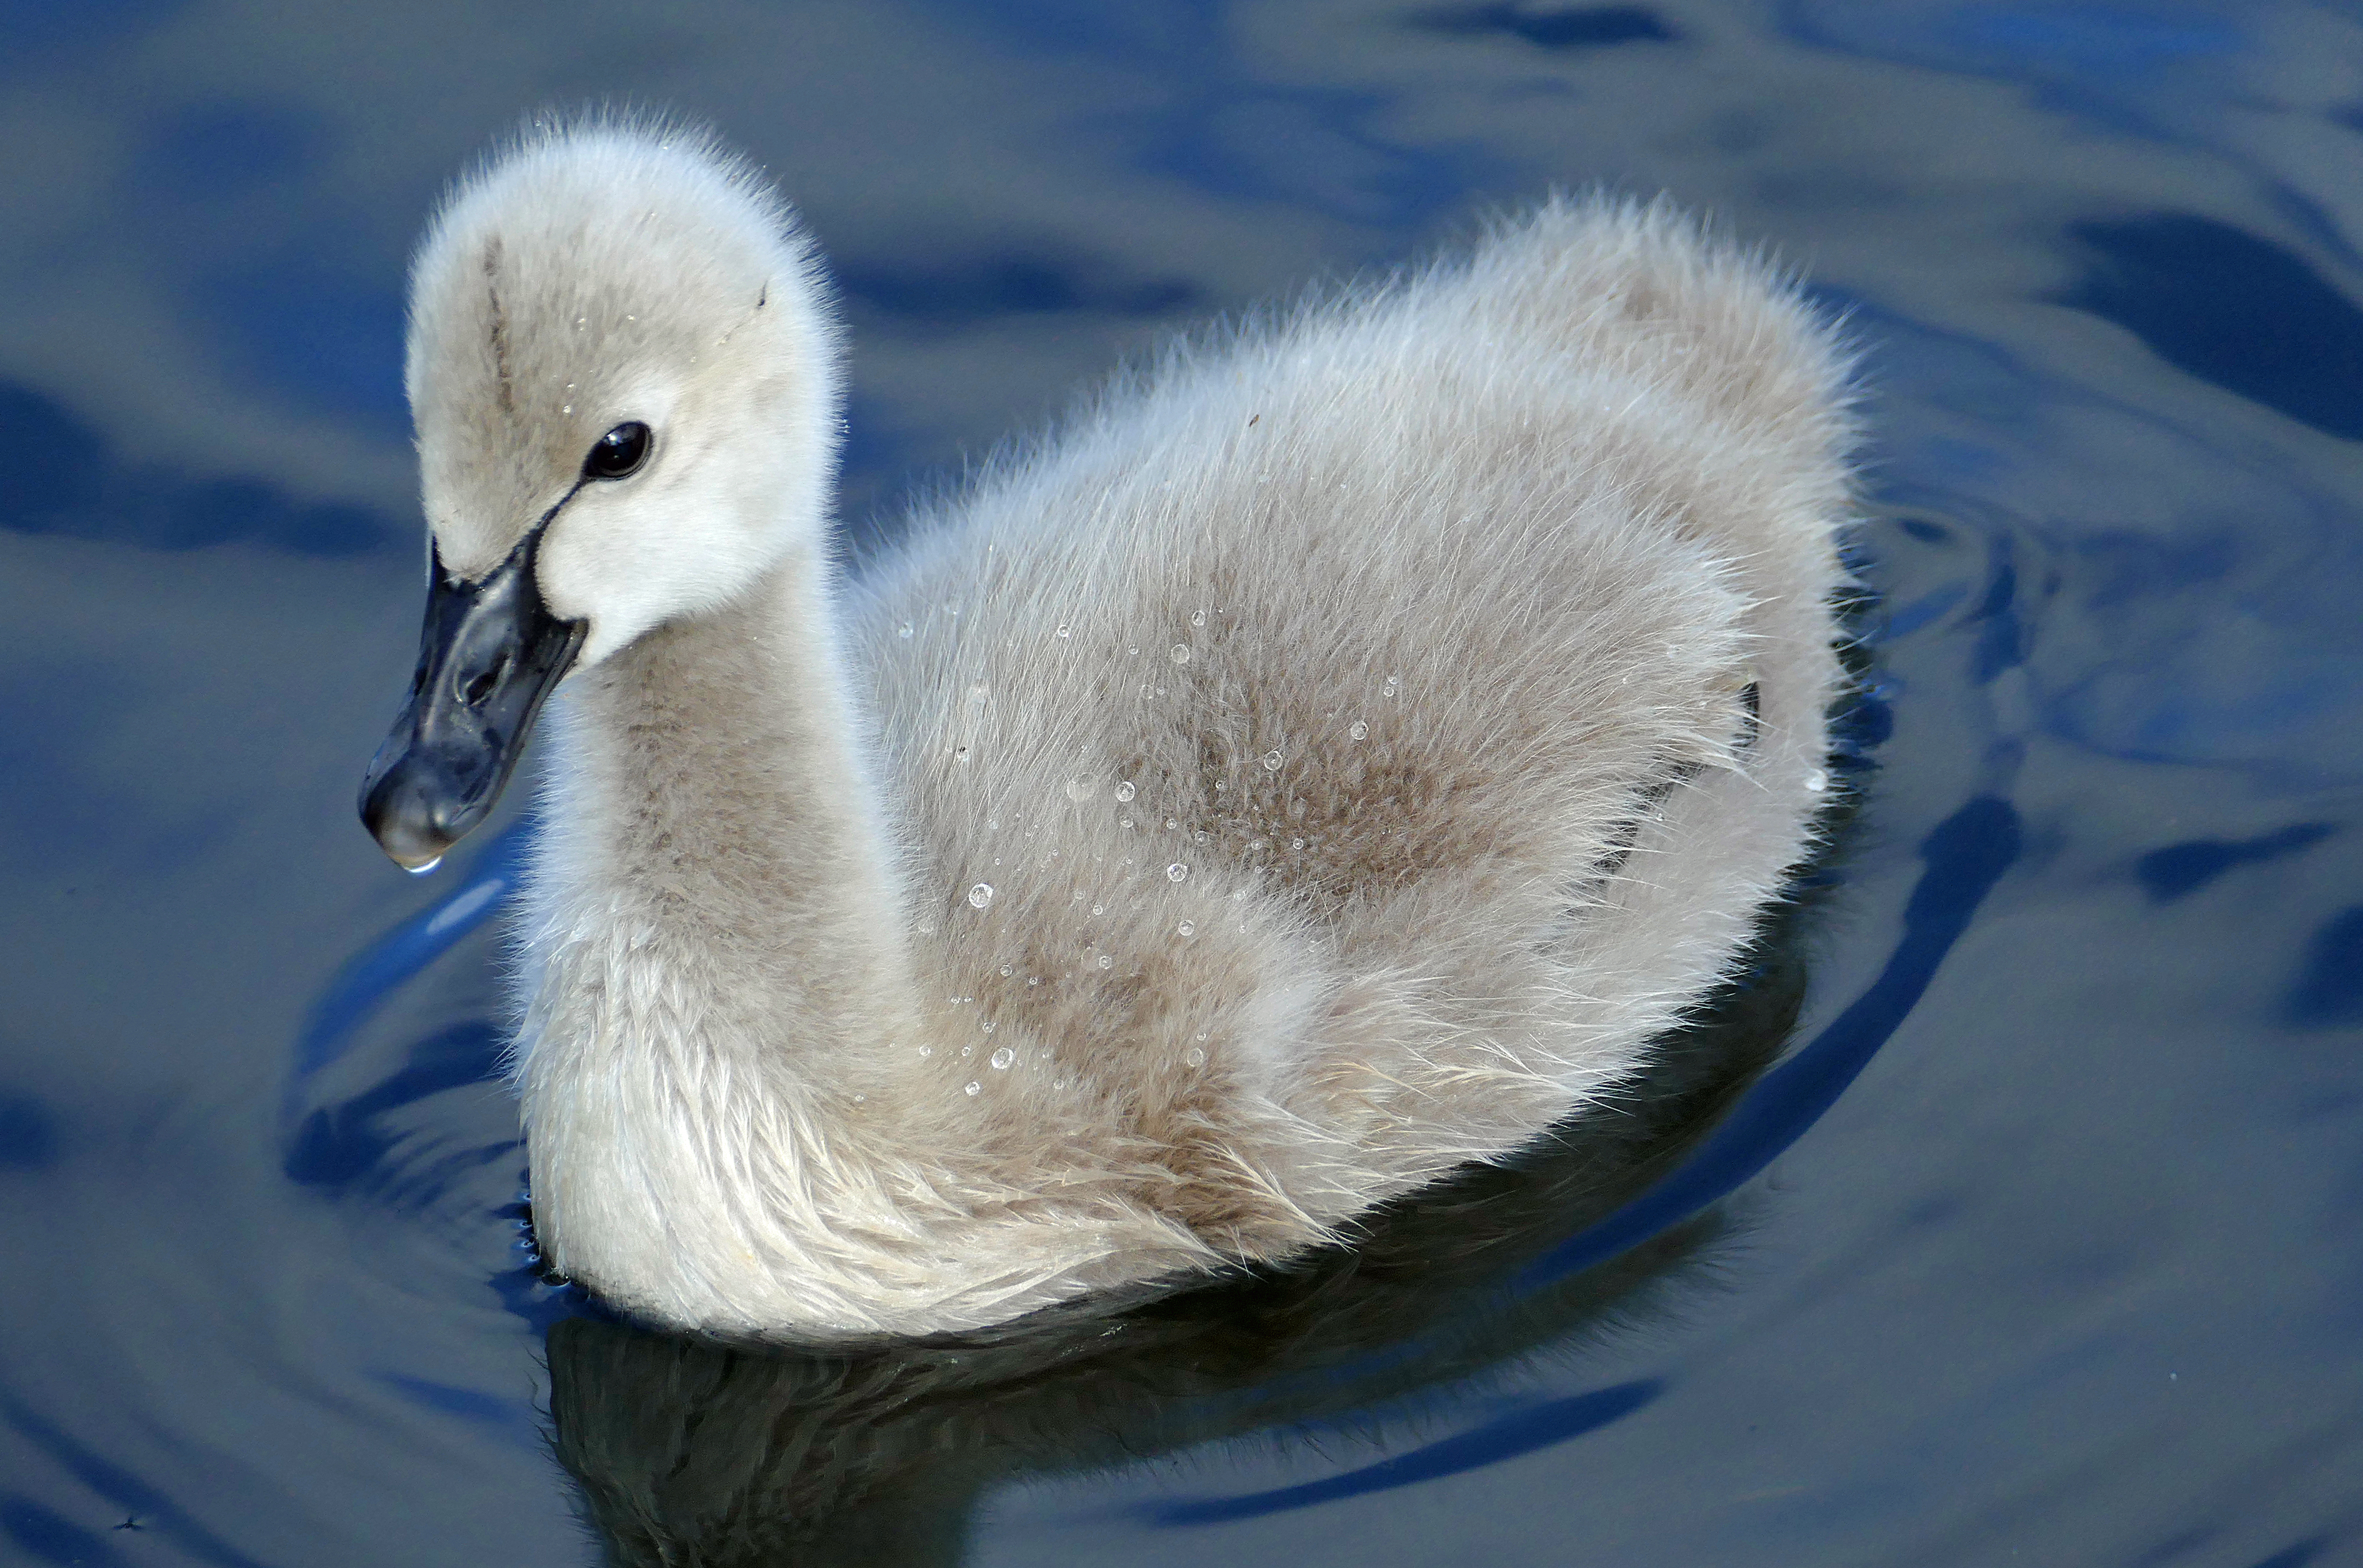
nature, bird, wing, wildlife, beak, fauna, close up, birds, swan, vertebrate, lumixfz1000, cygnet, waterfowl, water bird, ducks geese and swans